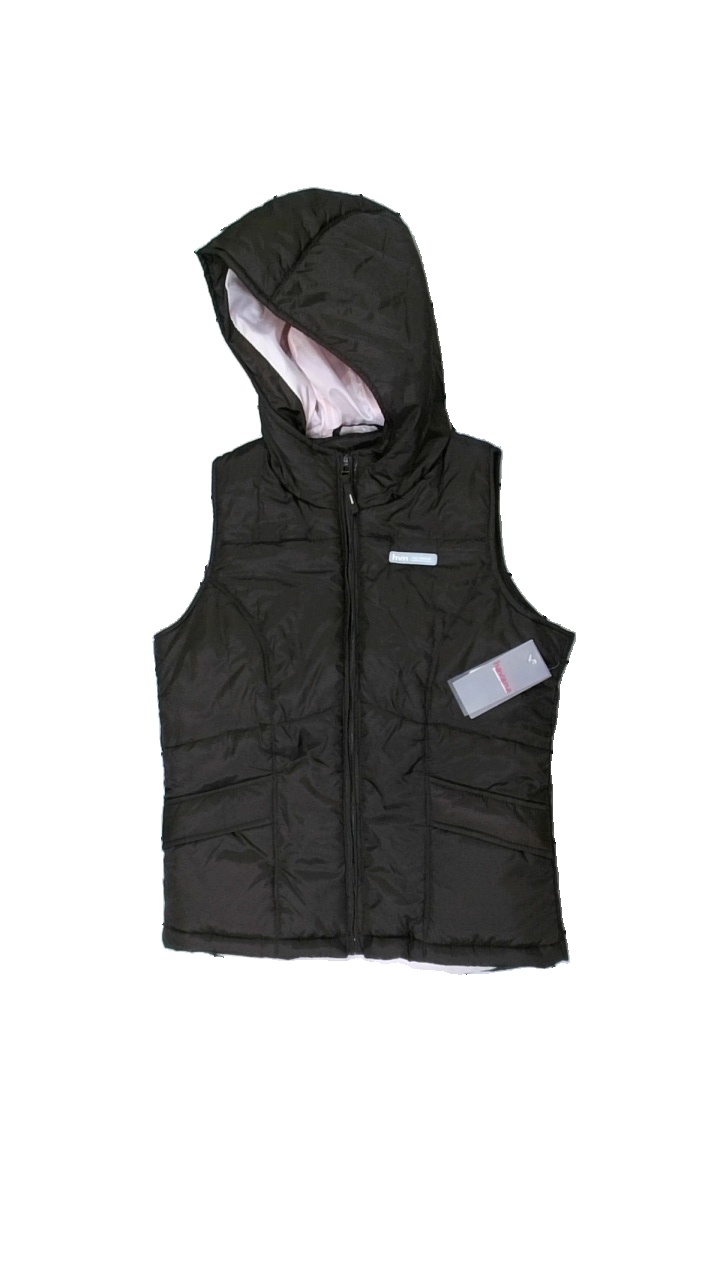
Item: Vest (Ladies)
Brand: Havana
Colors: Brown, Pink
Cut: Regular
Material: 80% nylon, 20% polyester
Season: Autumn
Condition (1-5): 5
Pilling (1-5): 5
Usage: Reuse
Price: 100-150